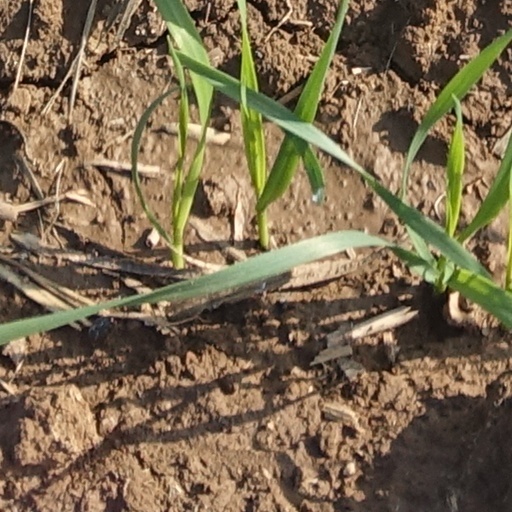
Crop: wheat